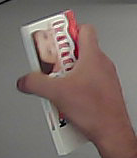
Product: kinder_chocolate